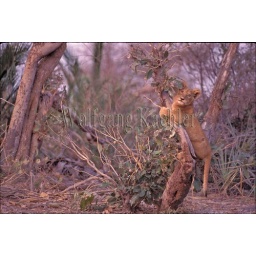
Botswana, okavango delta, mombo island, lion cub playing in tree